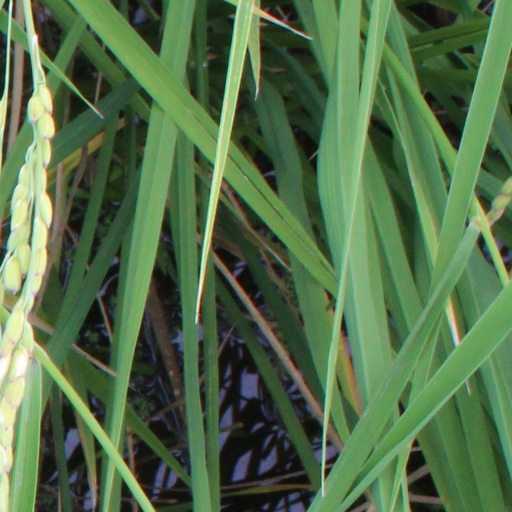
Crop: rice